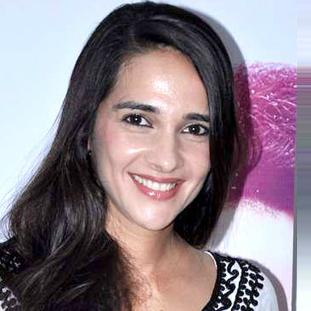
Age: 32